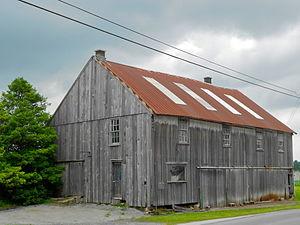
Nickel Mines est un hameau dans le canton de Bart du comté de Lancaster en Pennsylvanie. À la fin du XIXᵉ siècle, il s'y trouvait une grande mine de nickel dont 4,5 millions de livres furent extraites par année.